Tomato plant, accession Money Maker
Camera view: vertical (180 deg); turntable rotation: 0 degrees
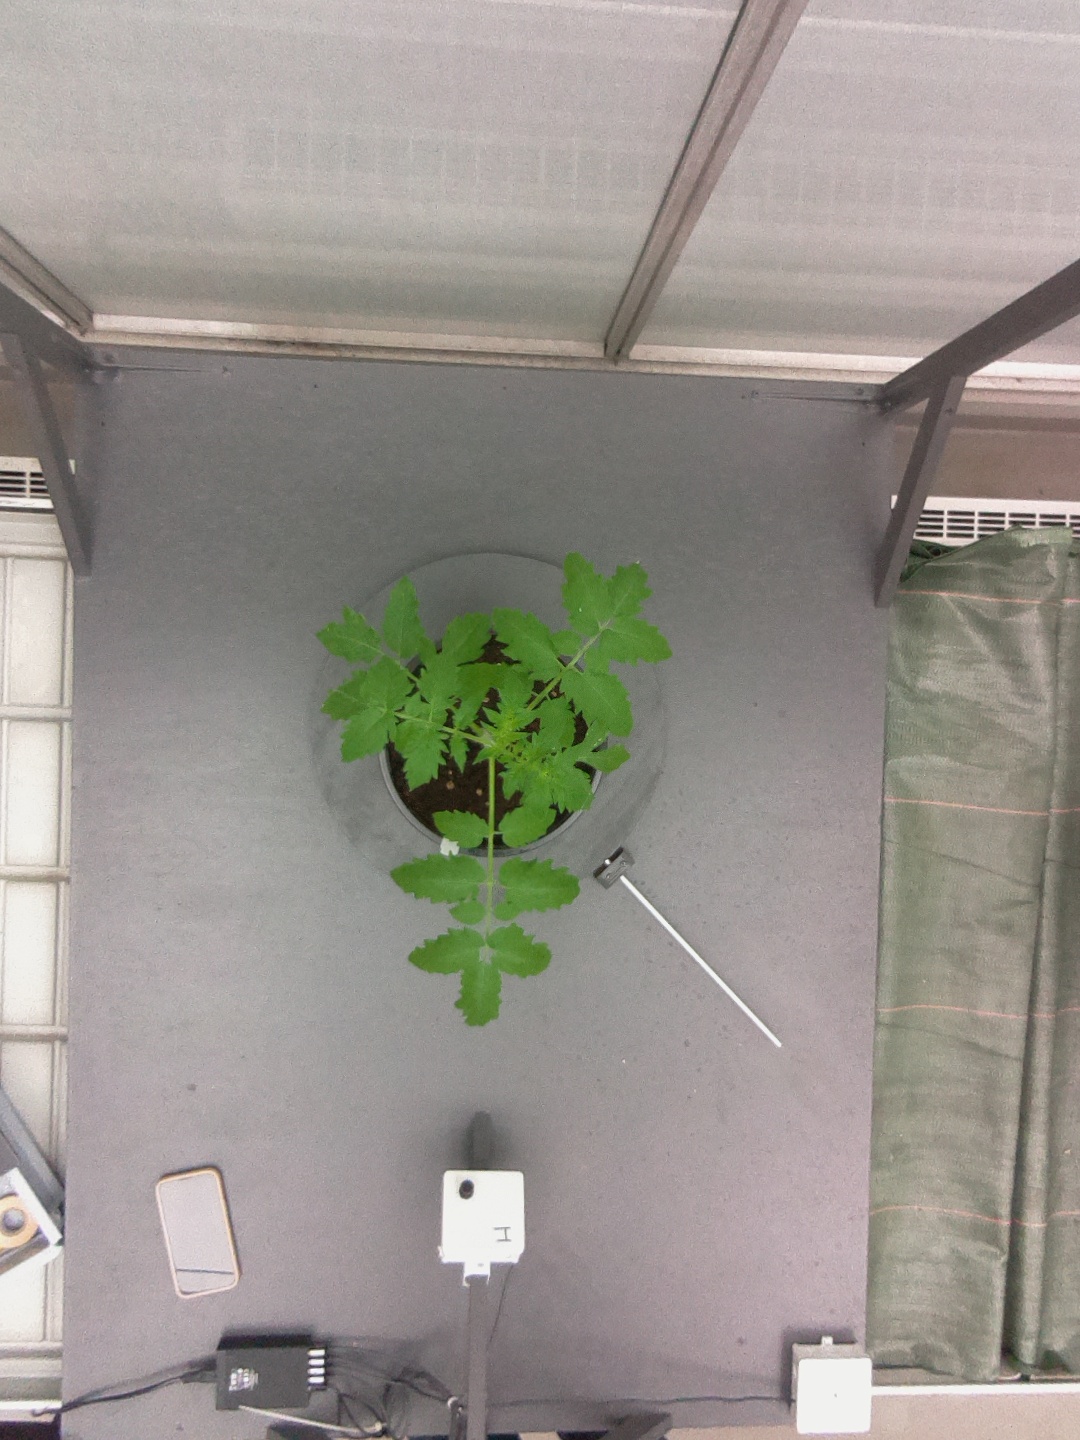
BBCH growth stage 13: 6 of true leaves visible